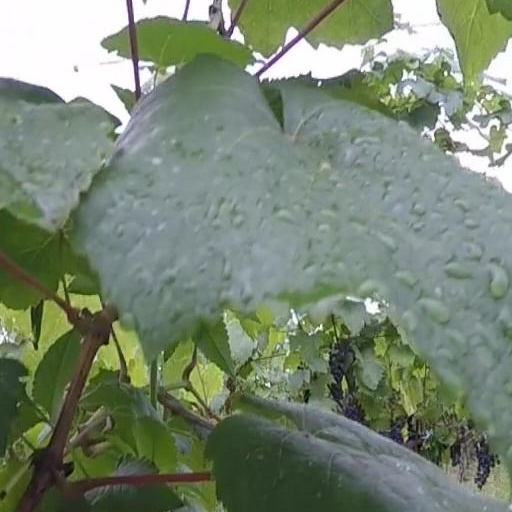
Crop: grape